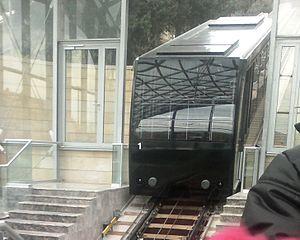
Le funiculaire de Bakou est un funiculaire à Bakou qui a ouvert en 1960 mais fut plusieurs fois fermé pour rénovation en 2007 mais a rouvert le 23 mai 2012.